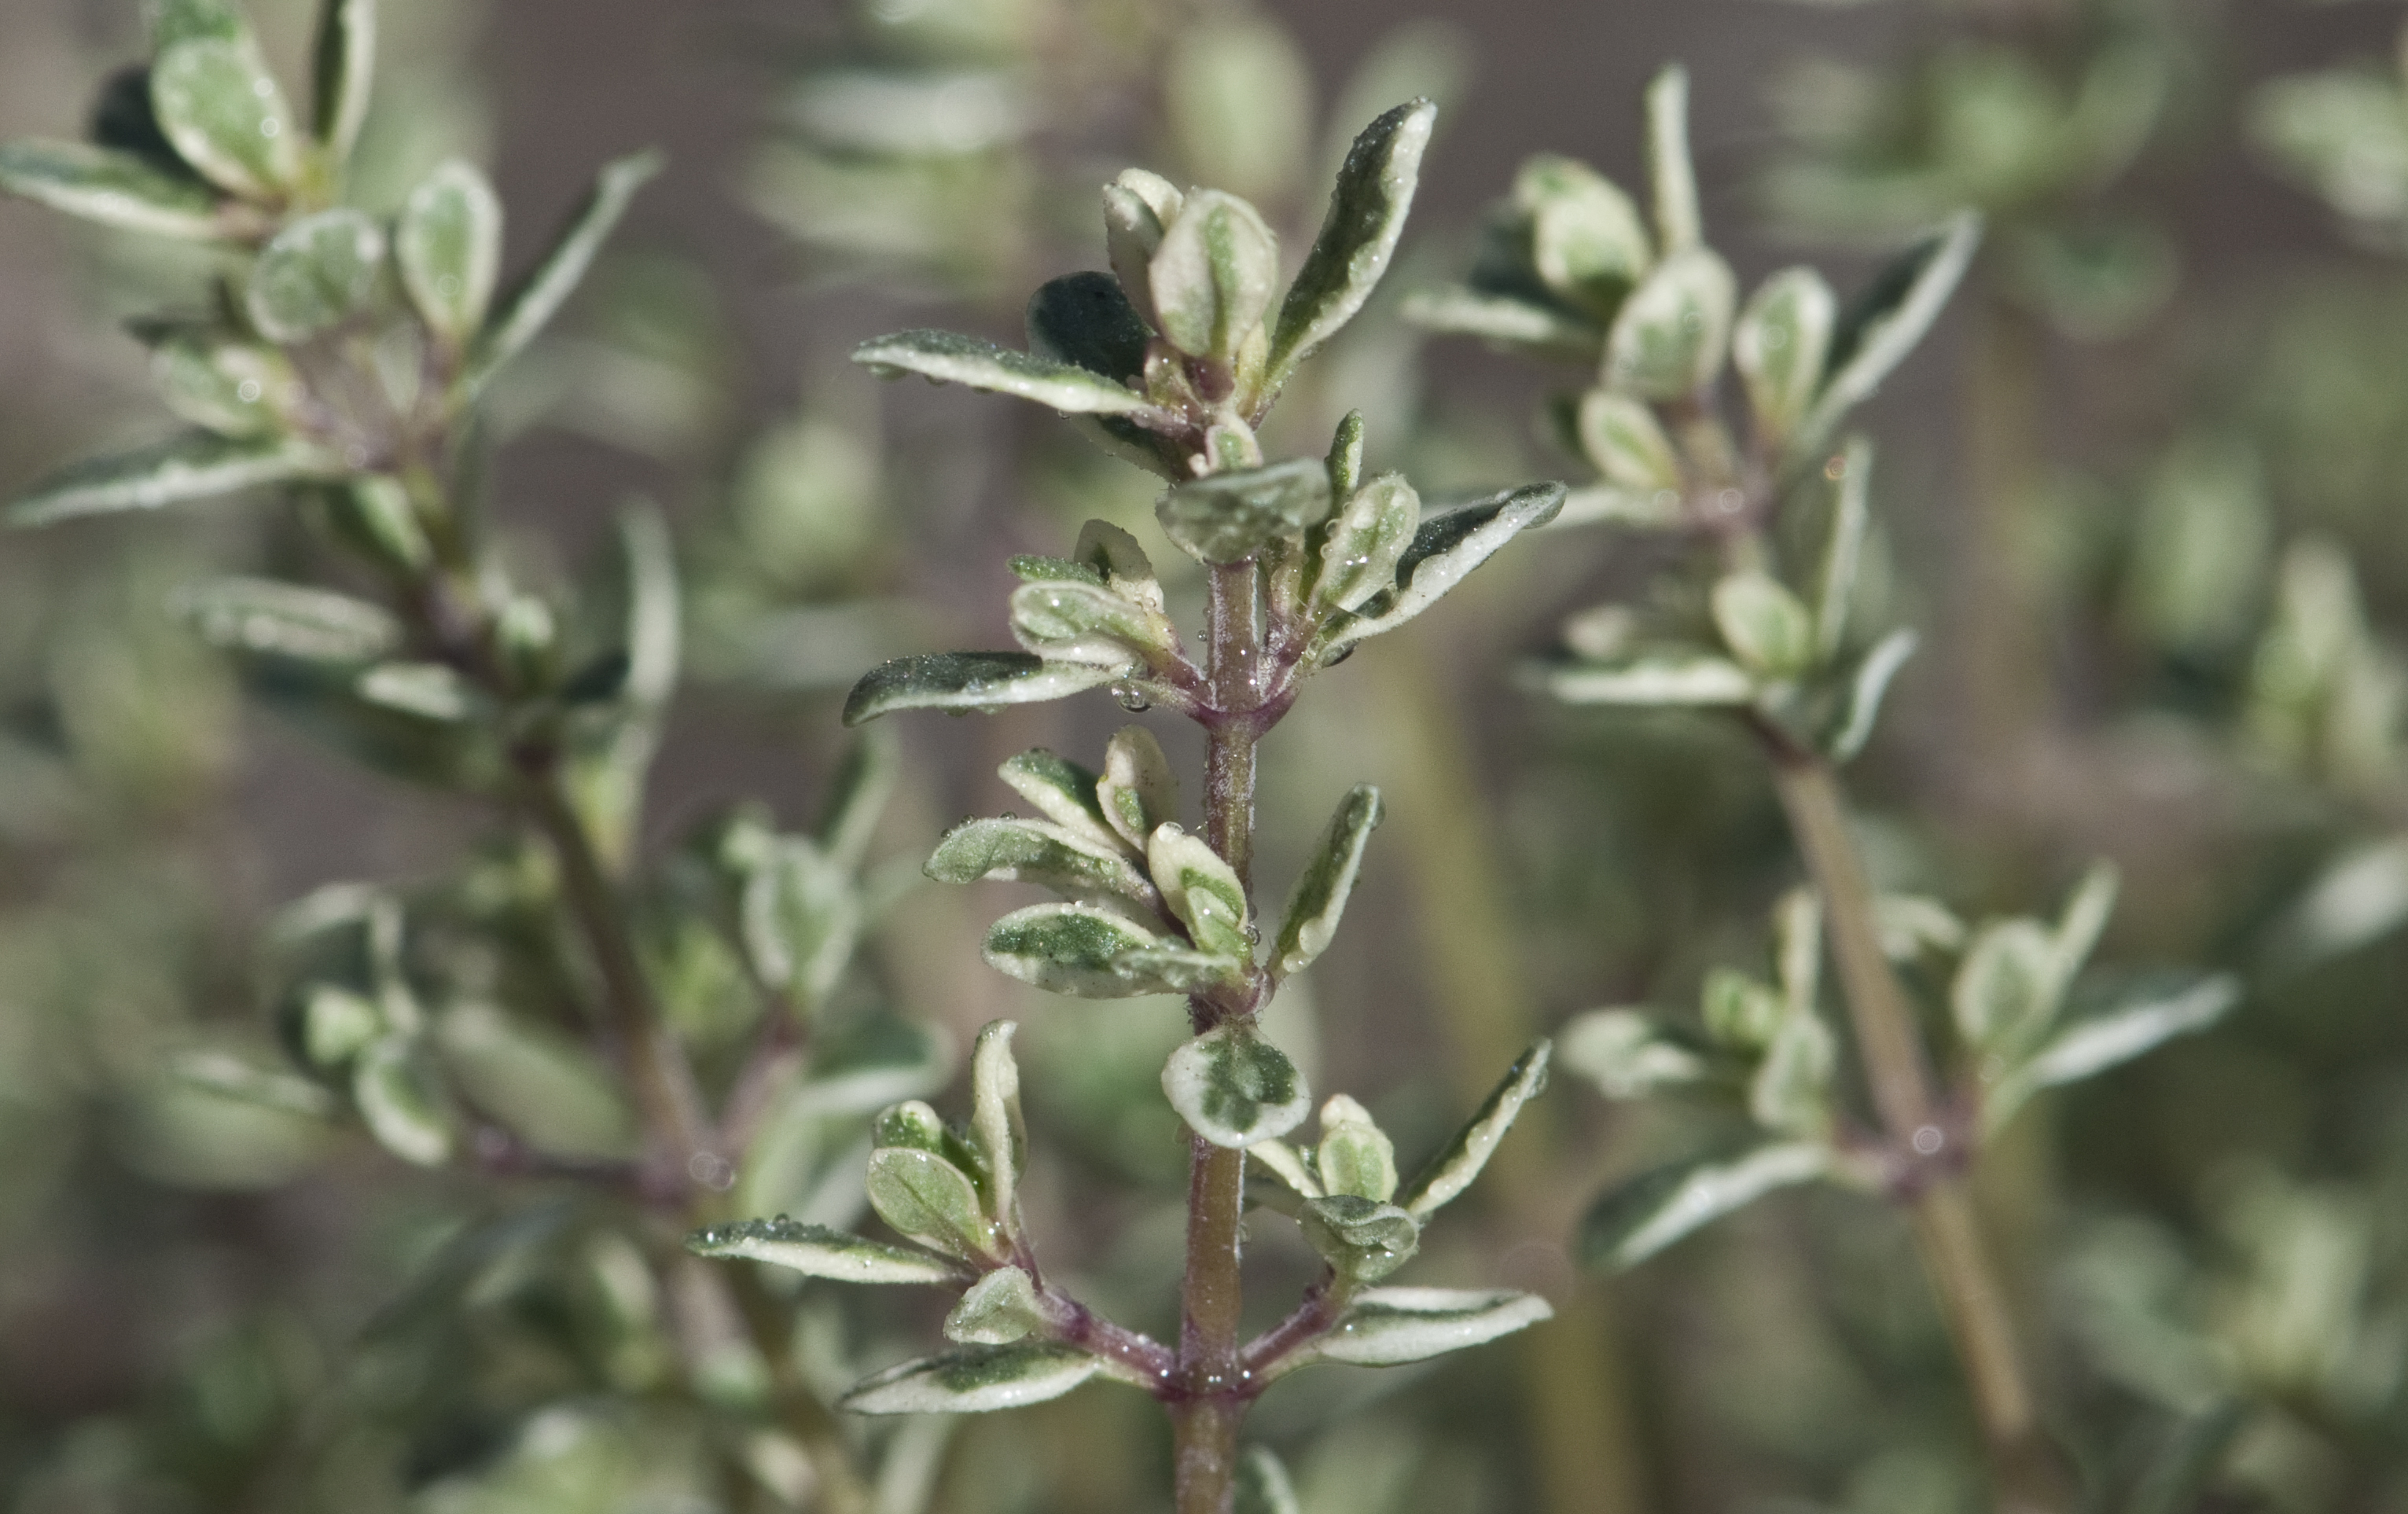
citrus thyme, lemon thyme, herb, Thymus citriodorus, thyme, flower, plant, subshrub, flowering plant, leaf, tree, plant stem, branch, shrub, annual plant, saltbush, perennial plant